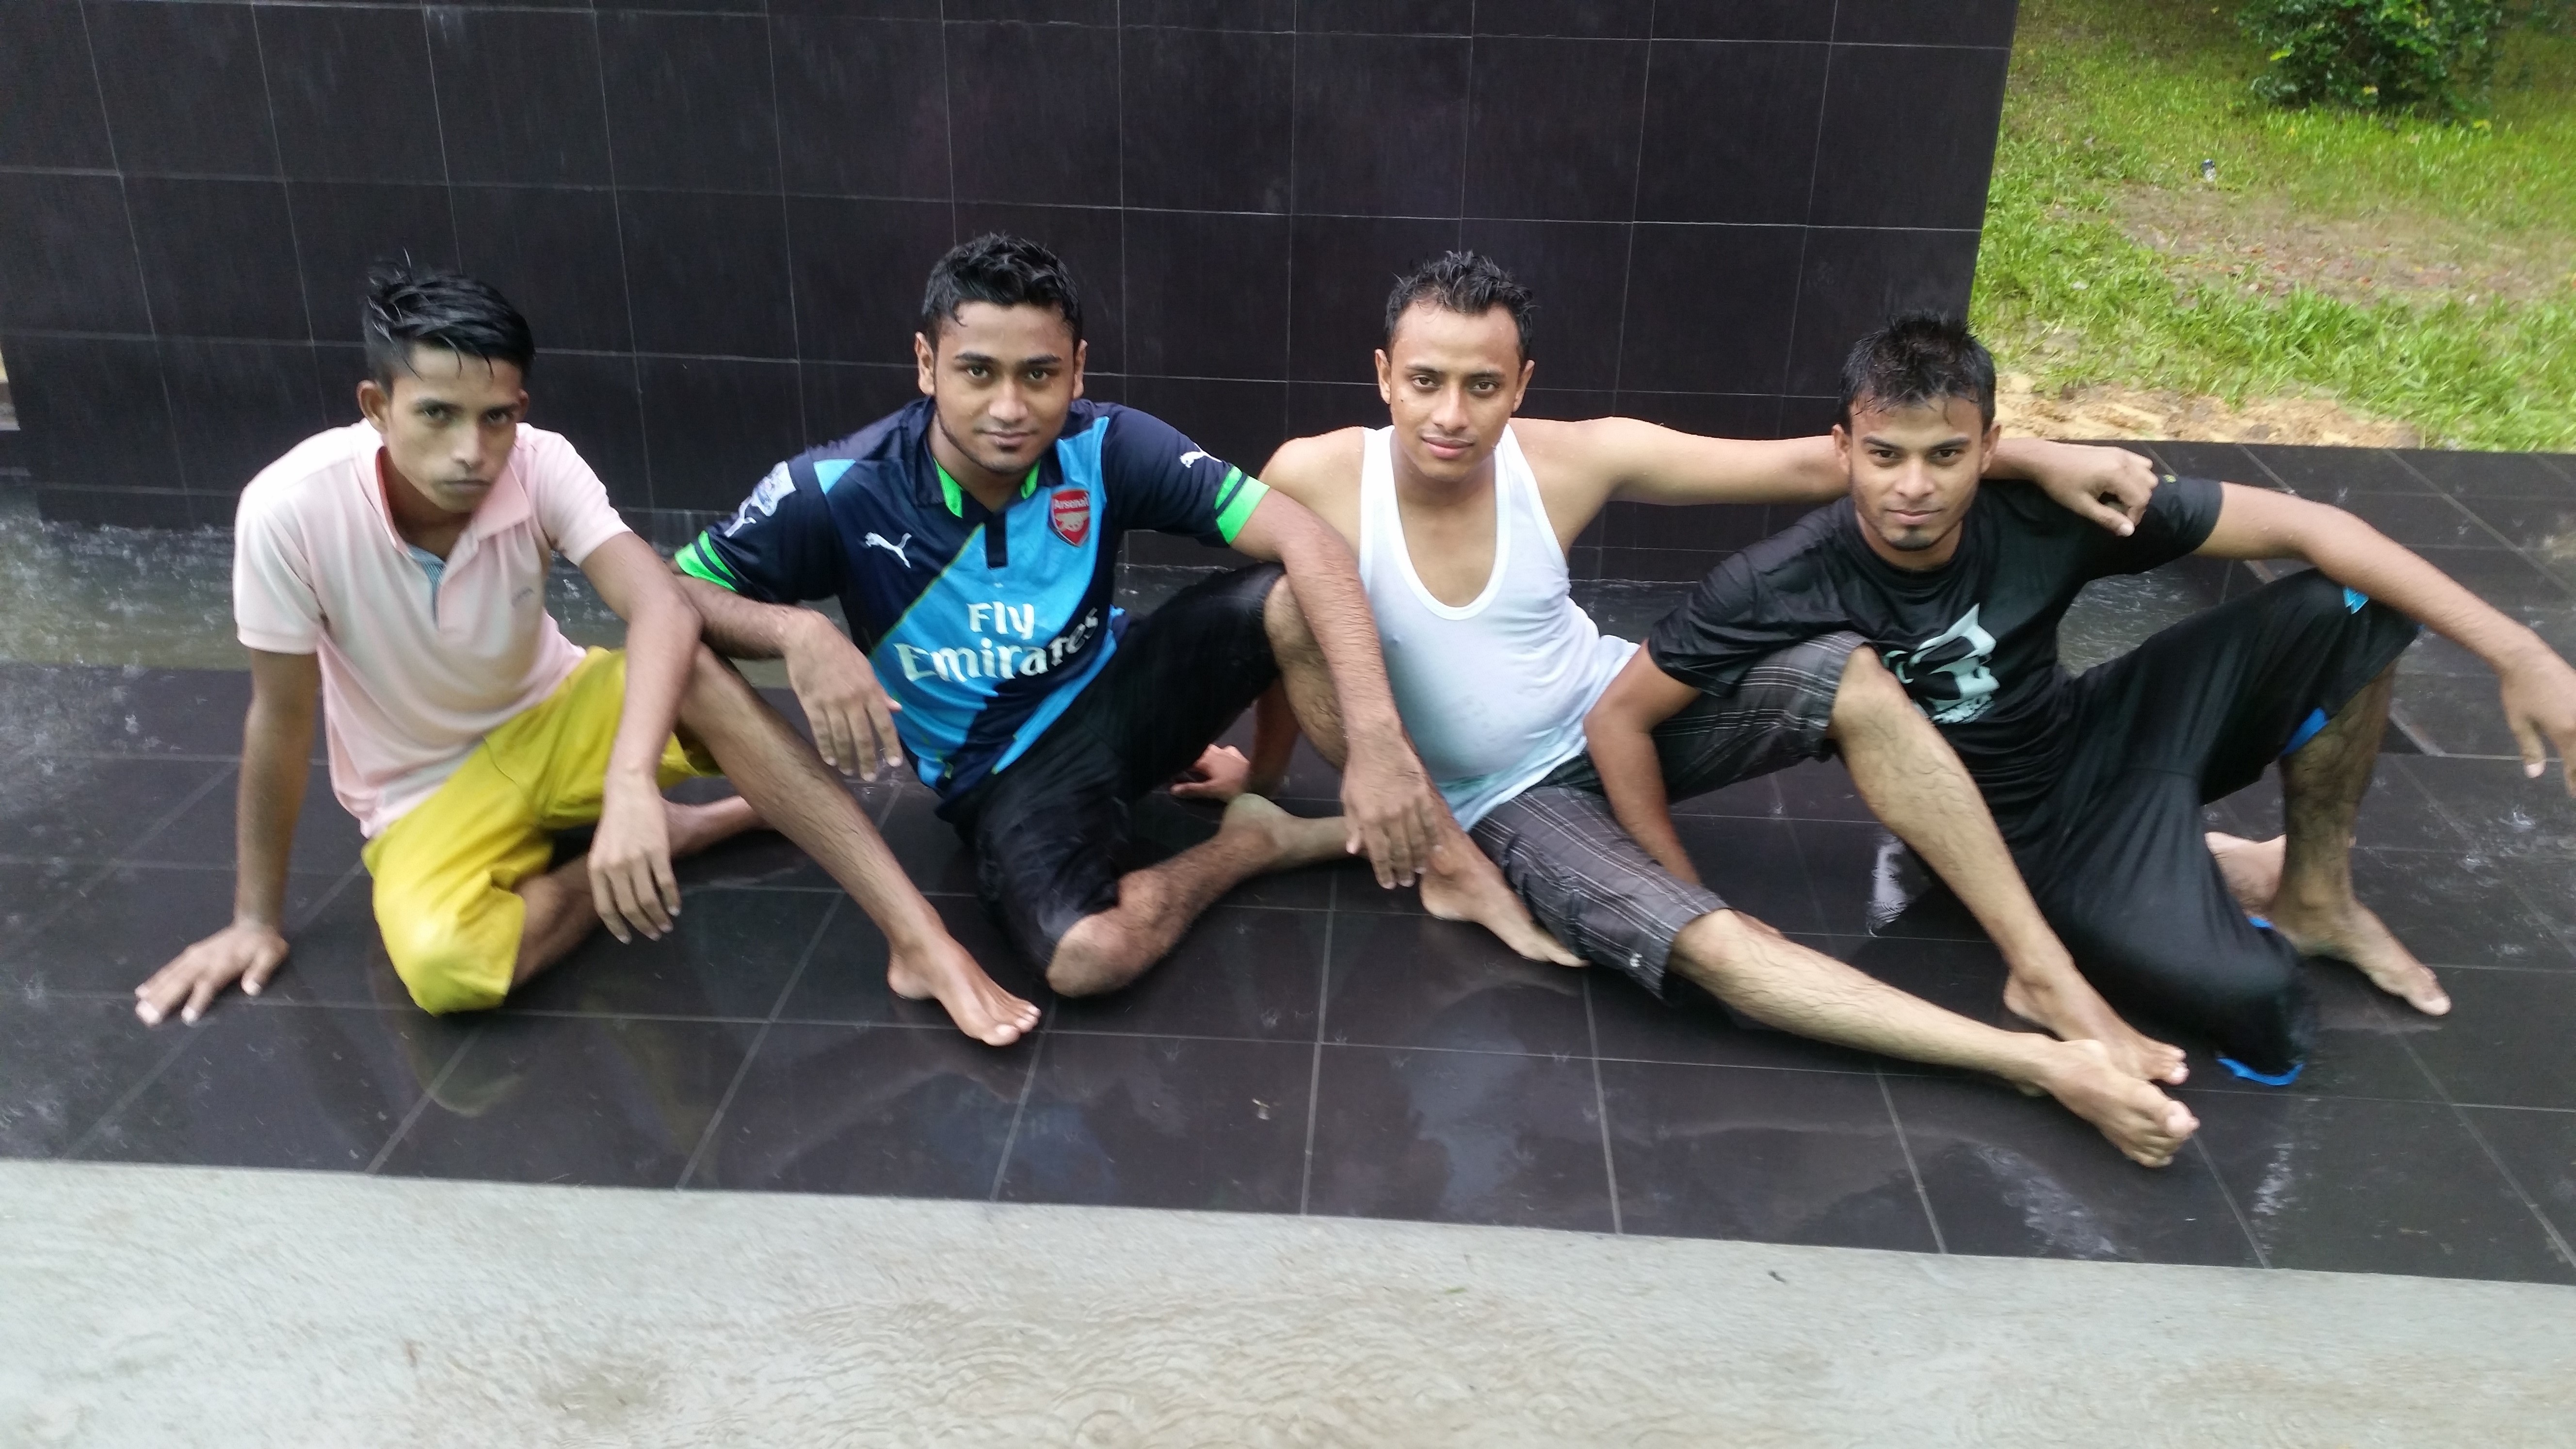
youth, sports